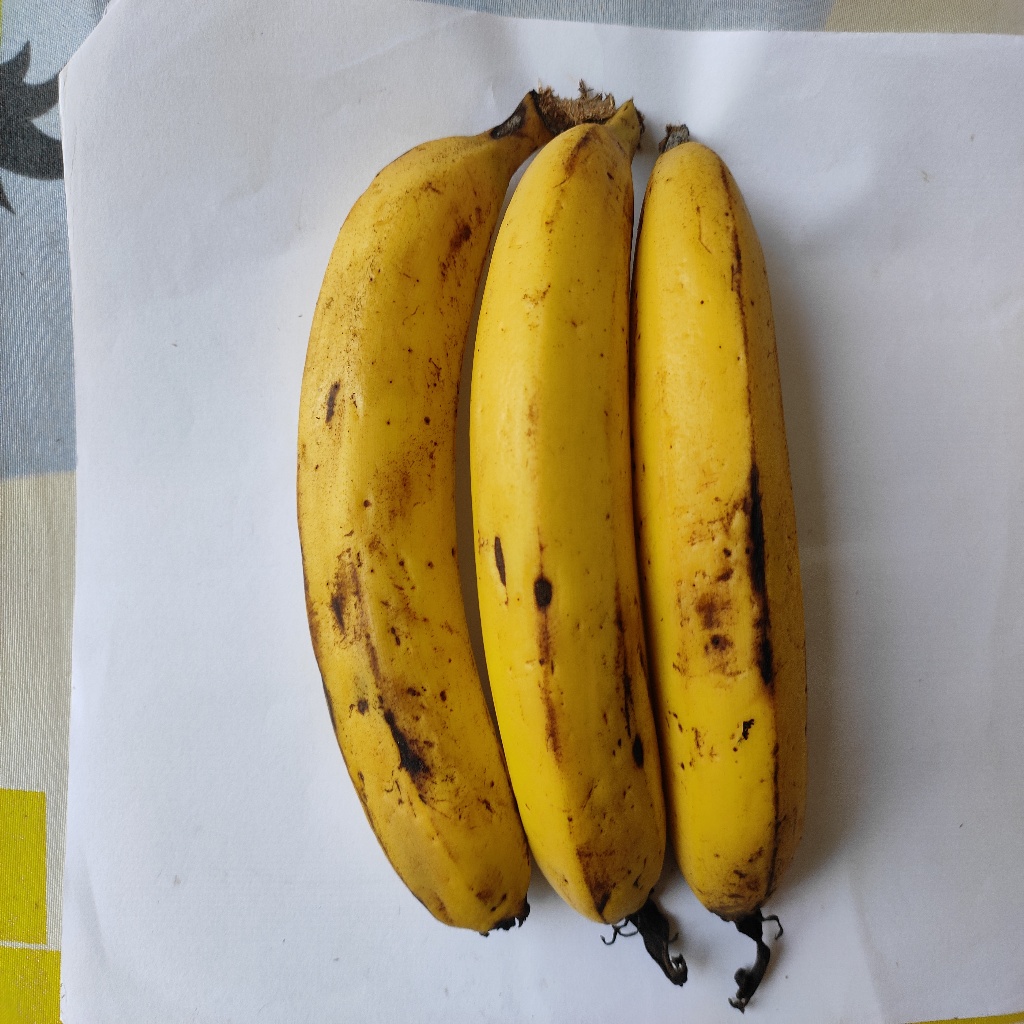
Crop: banana
Quality class: Class_A